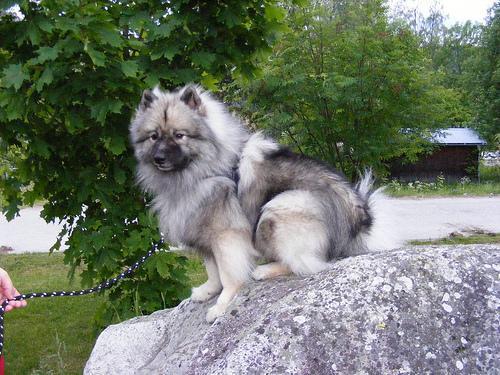
keeshond